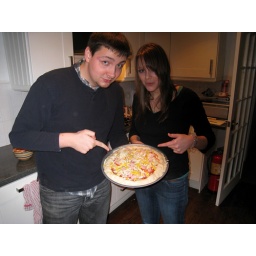
Our pineapple stuffed crust pizza ready to be popped in the oven :D